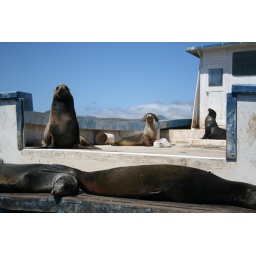
rogue sea lions have taken over this fishing boat